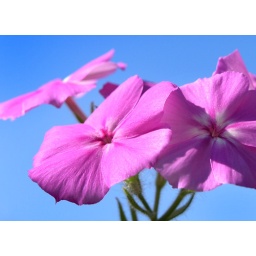
A hanging basket of purple phlox looks great in front of a perfect blue sky.